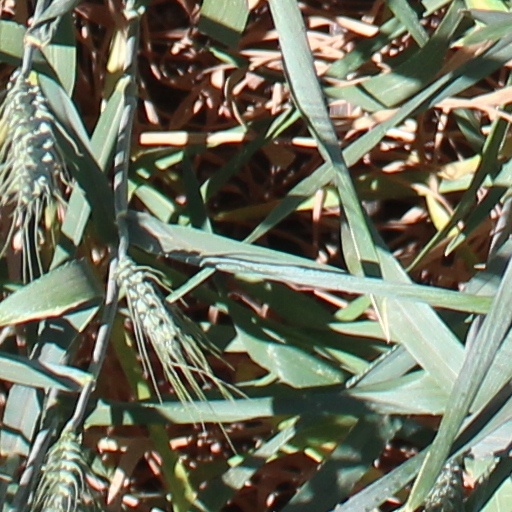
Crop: wheat